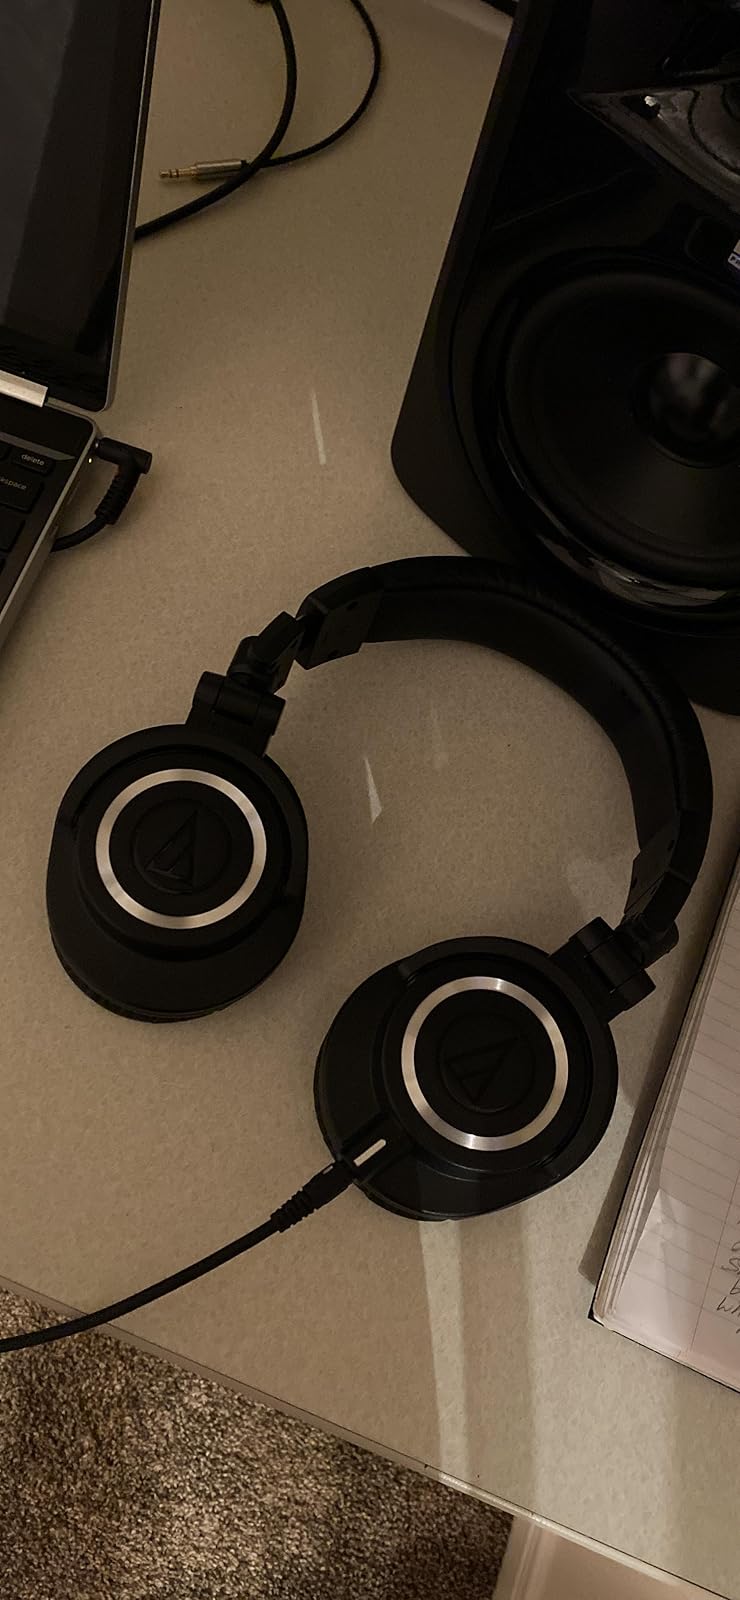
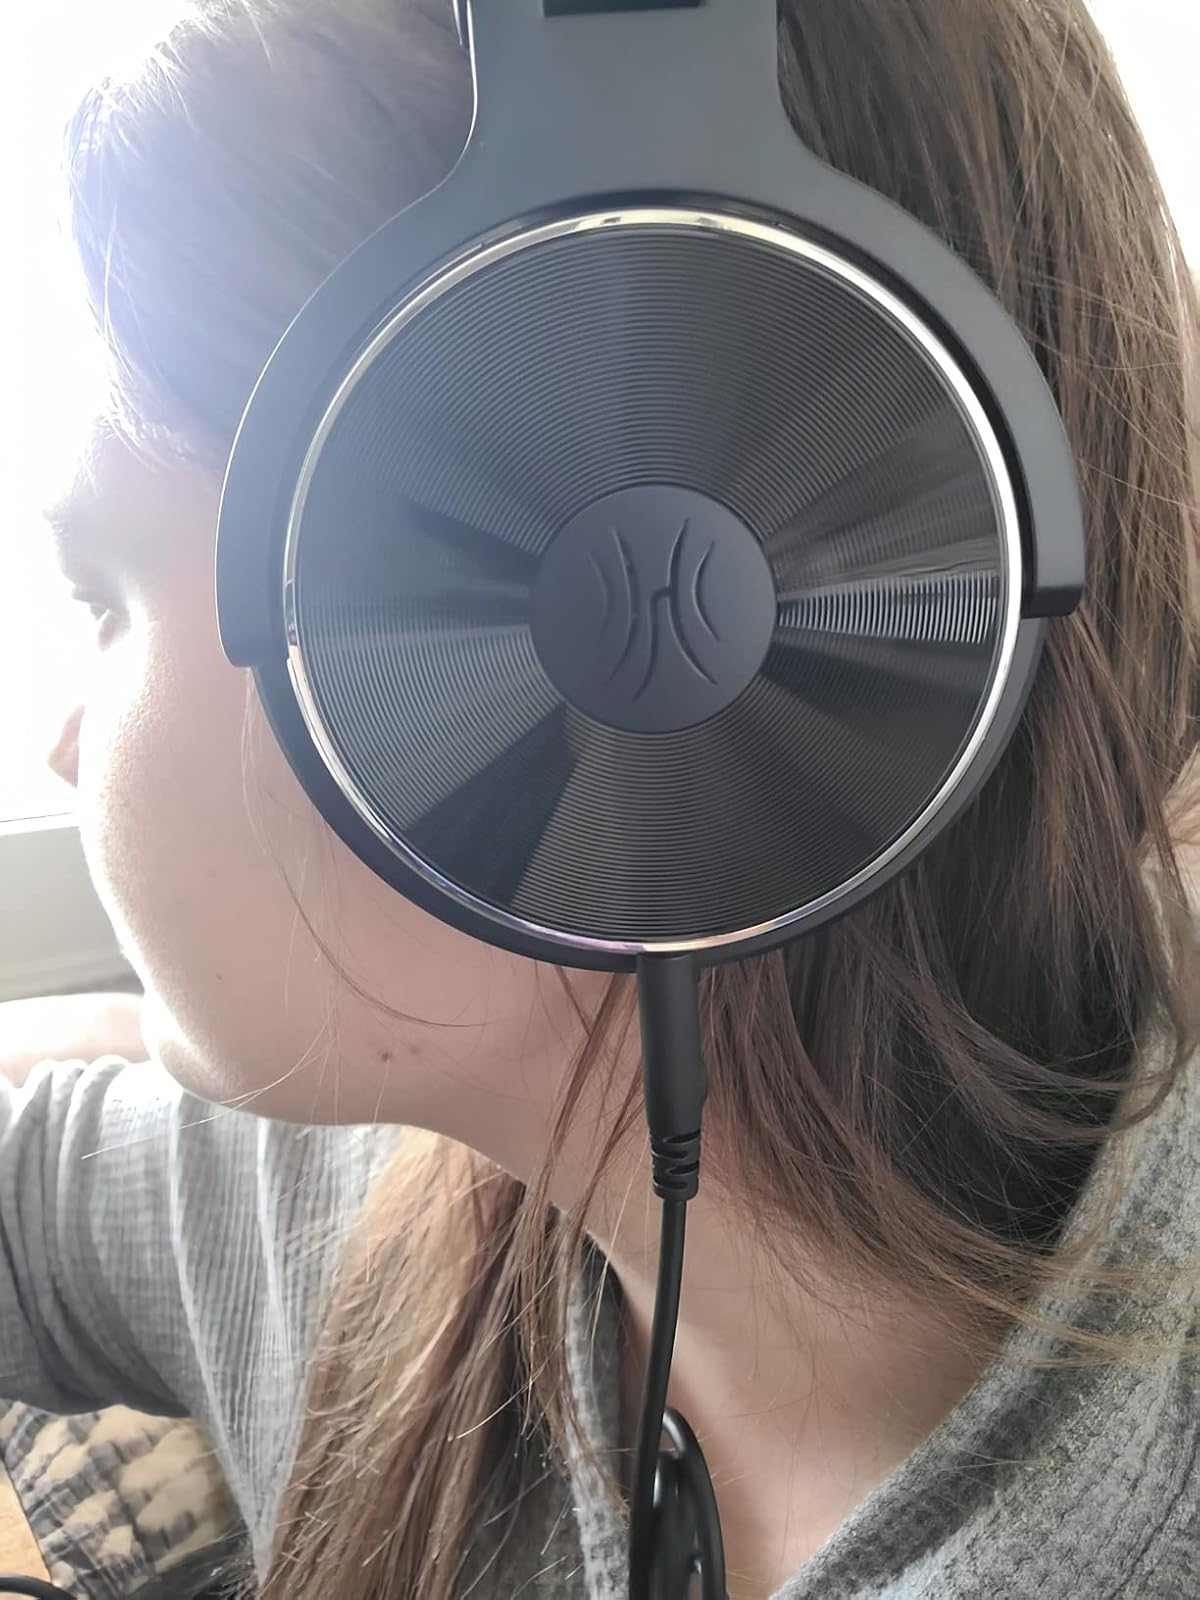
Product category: headphones
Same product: no